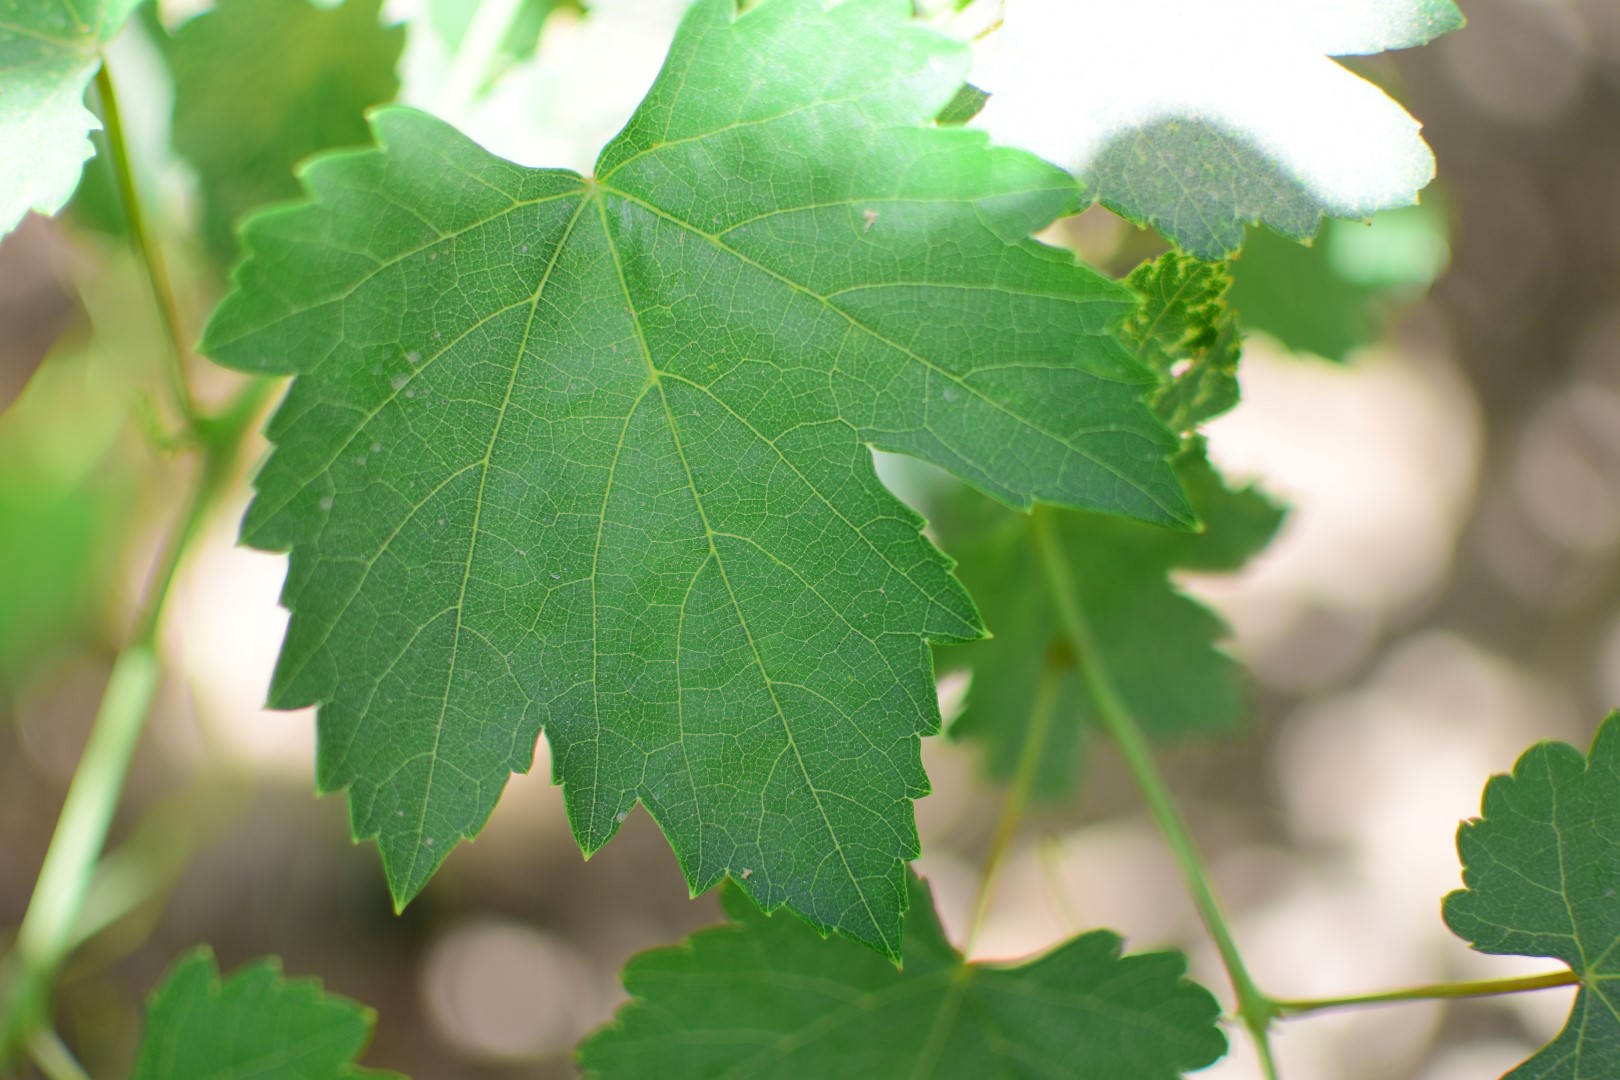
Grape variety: Frinsi